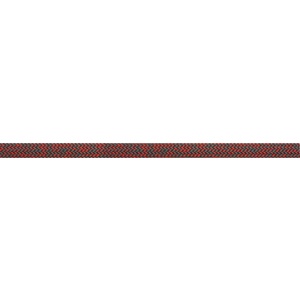
Liros Control-XTR 12mm rød-sort
LIROS Control-XTR udvikles konstant for at give et | optimalt greb kombineret med høj slidstyrke og | varmemodstand.| Til barske forhold og brug.| Bedst muligt greb om spil og i aflastere under ekstreme| forhold | Kompakt, tæt flettet strømpe giver minimal friktion| Fremragende slidstyrke ved høje temperaturer.| Strækning under 1%| Strømpe: 32 flettet, 70% Technora, 30% Polyester| Kerne: Dyneema SK99 forstrukket med LIROS HSS og | behandlet med LIROS LCS.| Brudstyrke: 11200 kg
Brand: Columbus
Category: Sporting Goods > Outdoor Recreation > Boating & Water Sports > Boating & Rafting > Kayaks > Playboats